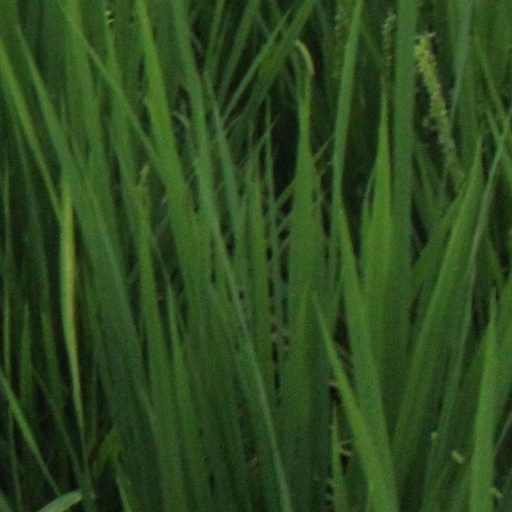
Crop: rice